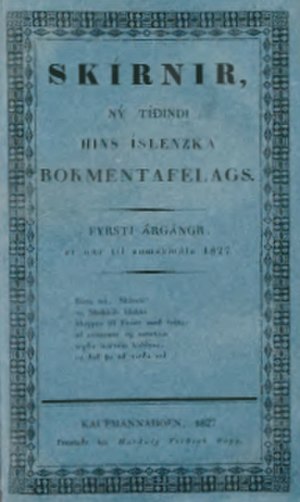
Skírnir
Første udgave af tidsskriftet Skírnir
Skírnir er tidsskrift udgivet af det Det islandske litterære selskab. Skírnir udkommer med to numre om året, et om foråret og et om efteråret, og indeholder først og fremmest videnskabelige artikler om litteratur, historie, filosofi og lignende. Tidsskriftet er udkommet uafbrudt siden det blev etableret i 1827, med undtagelse af året 1904, da det ikke udkom. Navnet Skírnir kommer fra den nordiske mytologi.